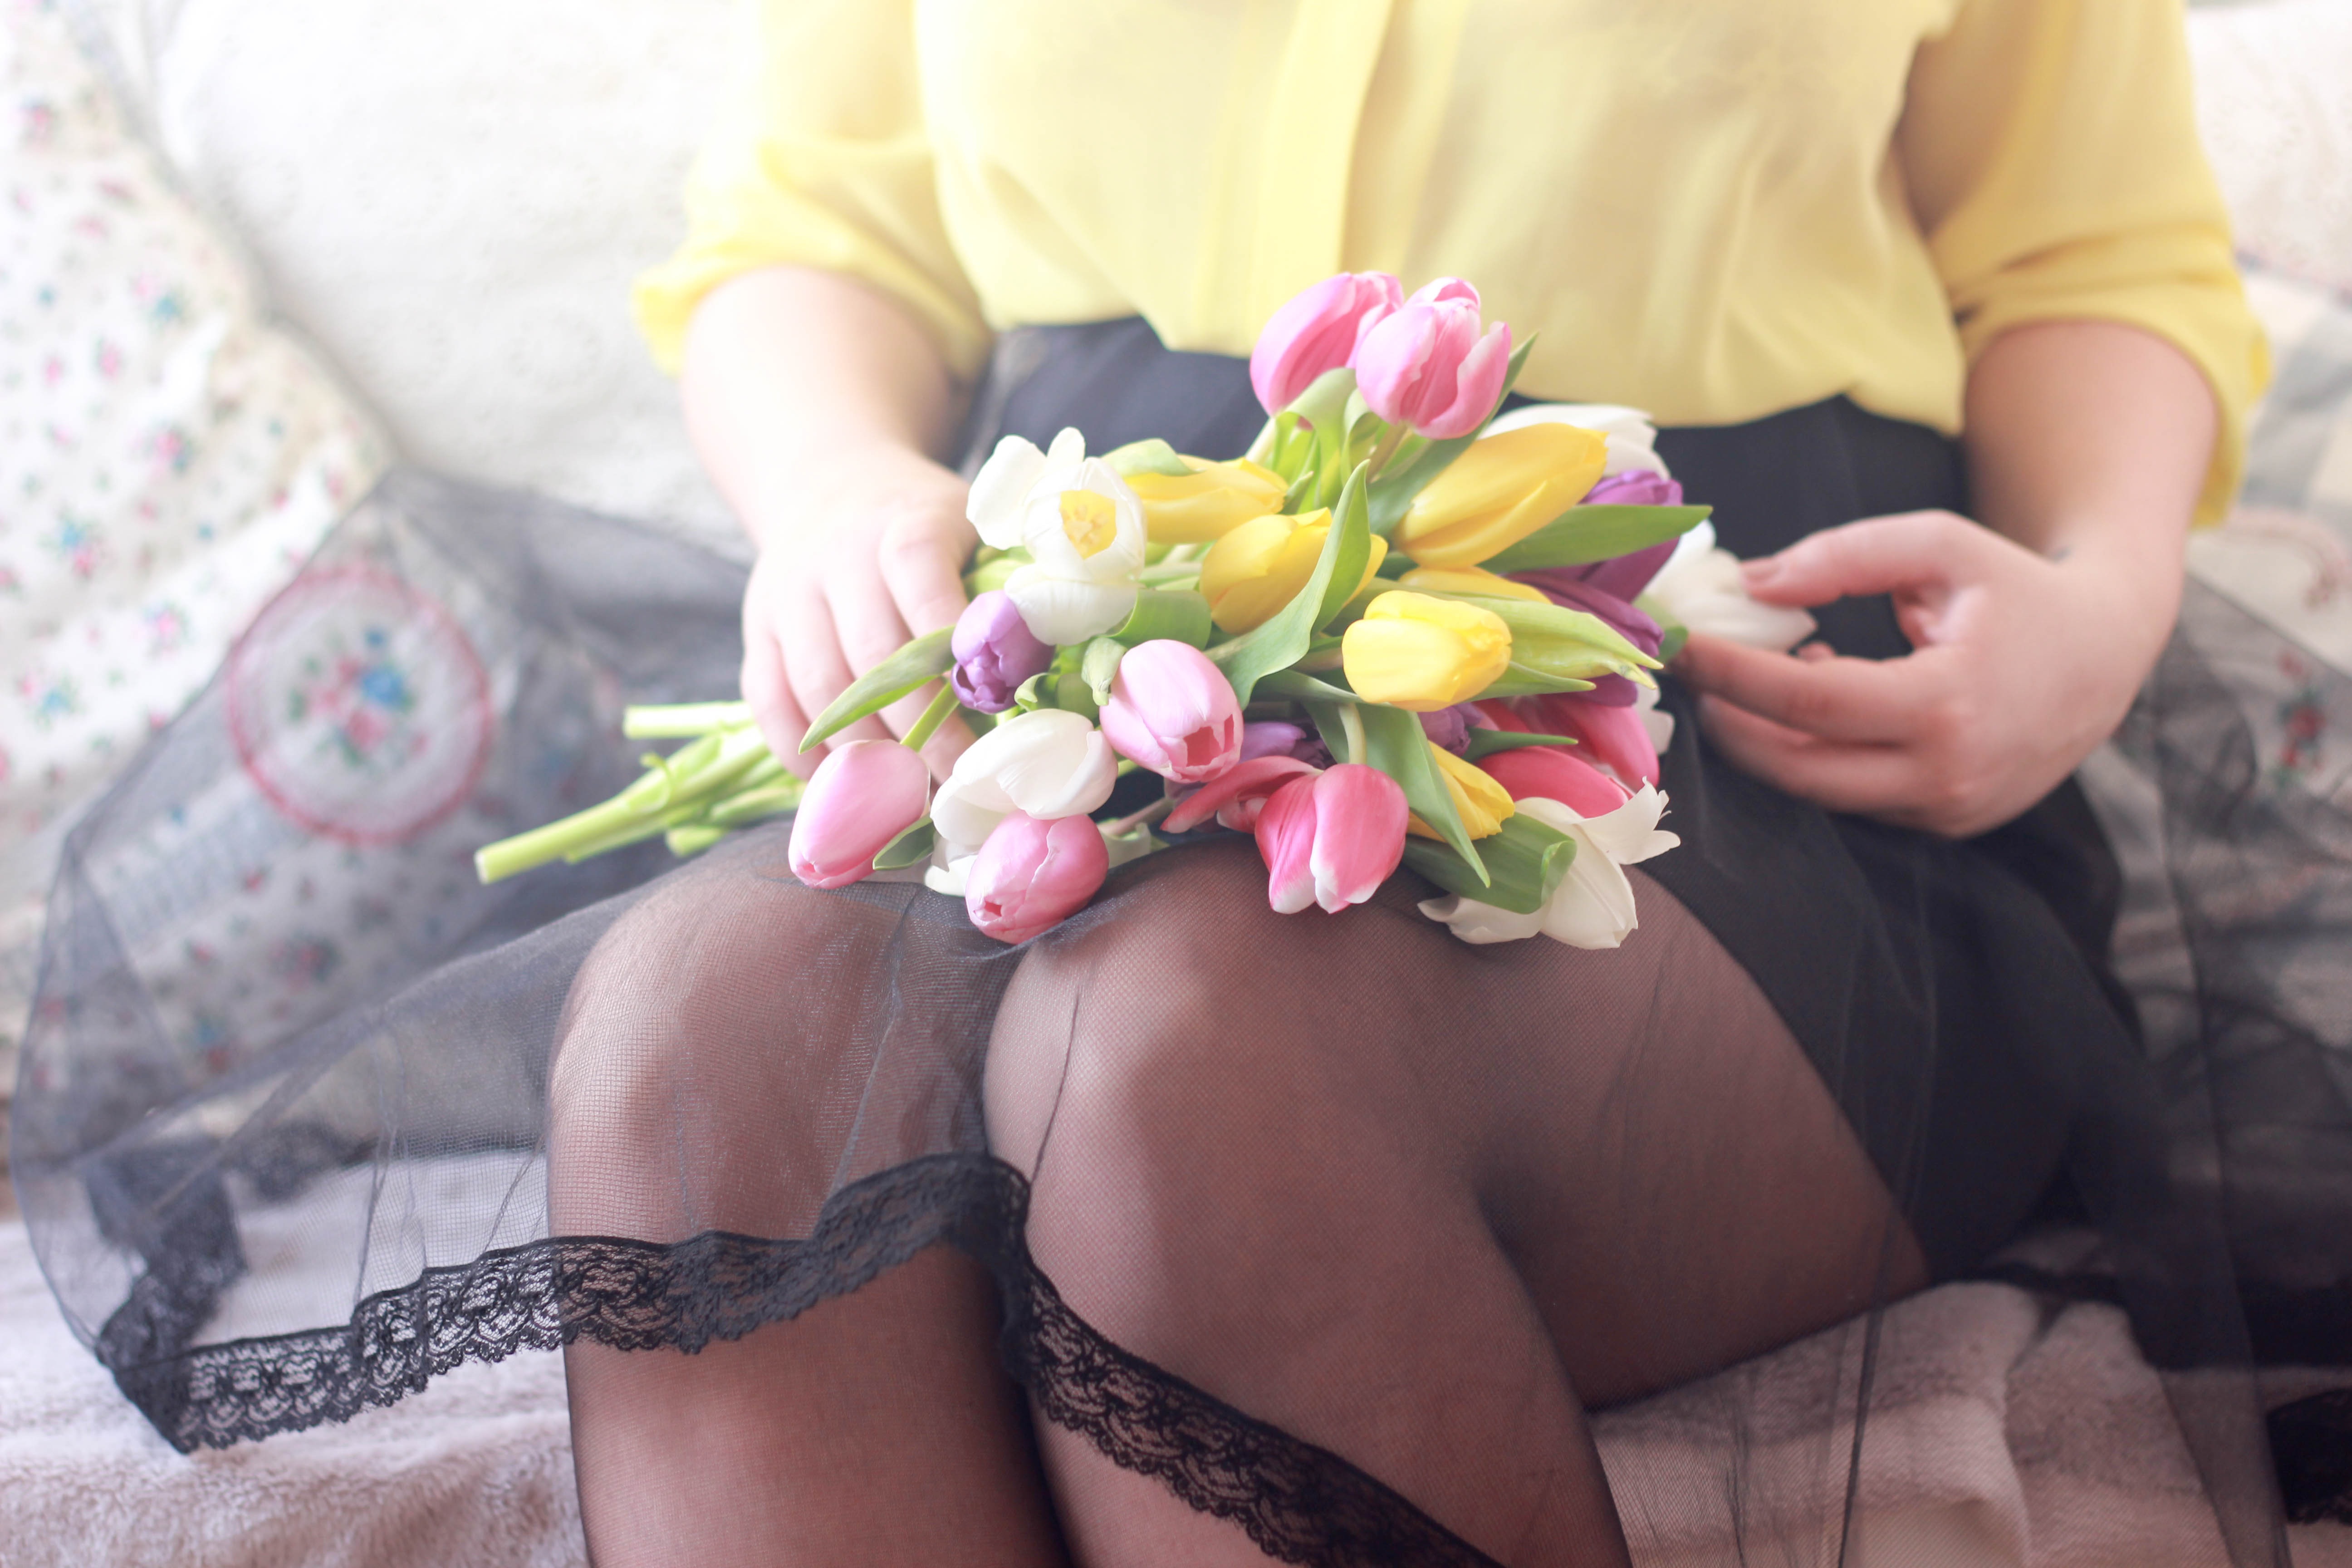
hand, person, woman, flower, leg, fashion, clothing, flowers, legs, sexy, glamour, stylish